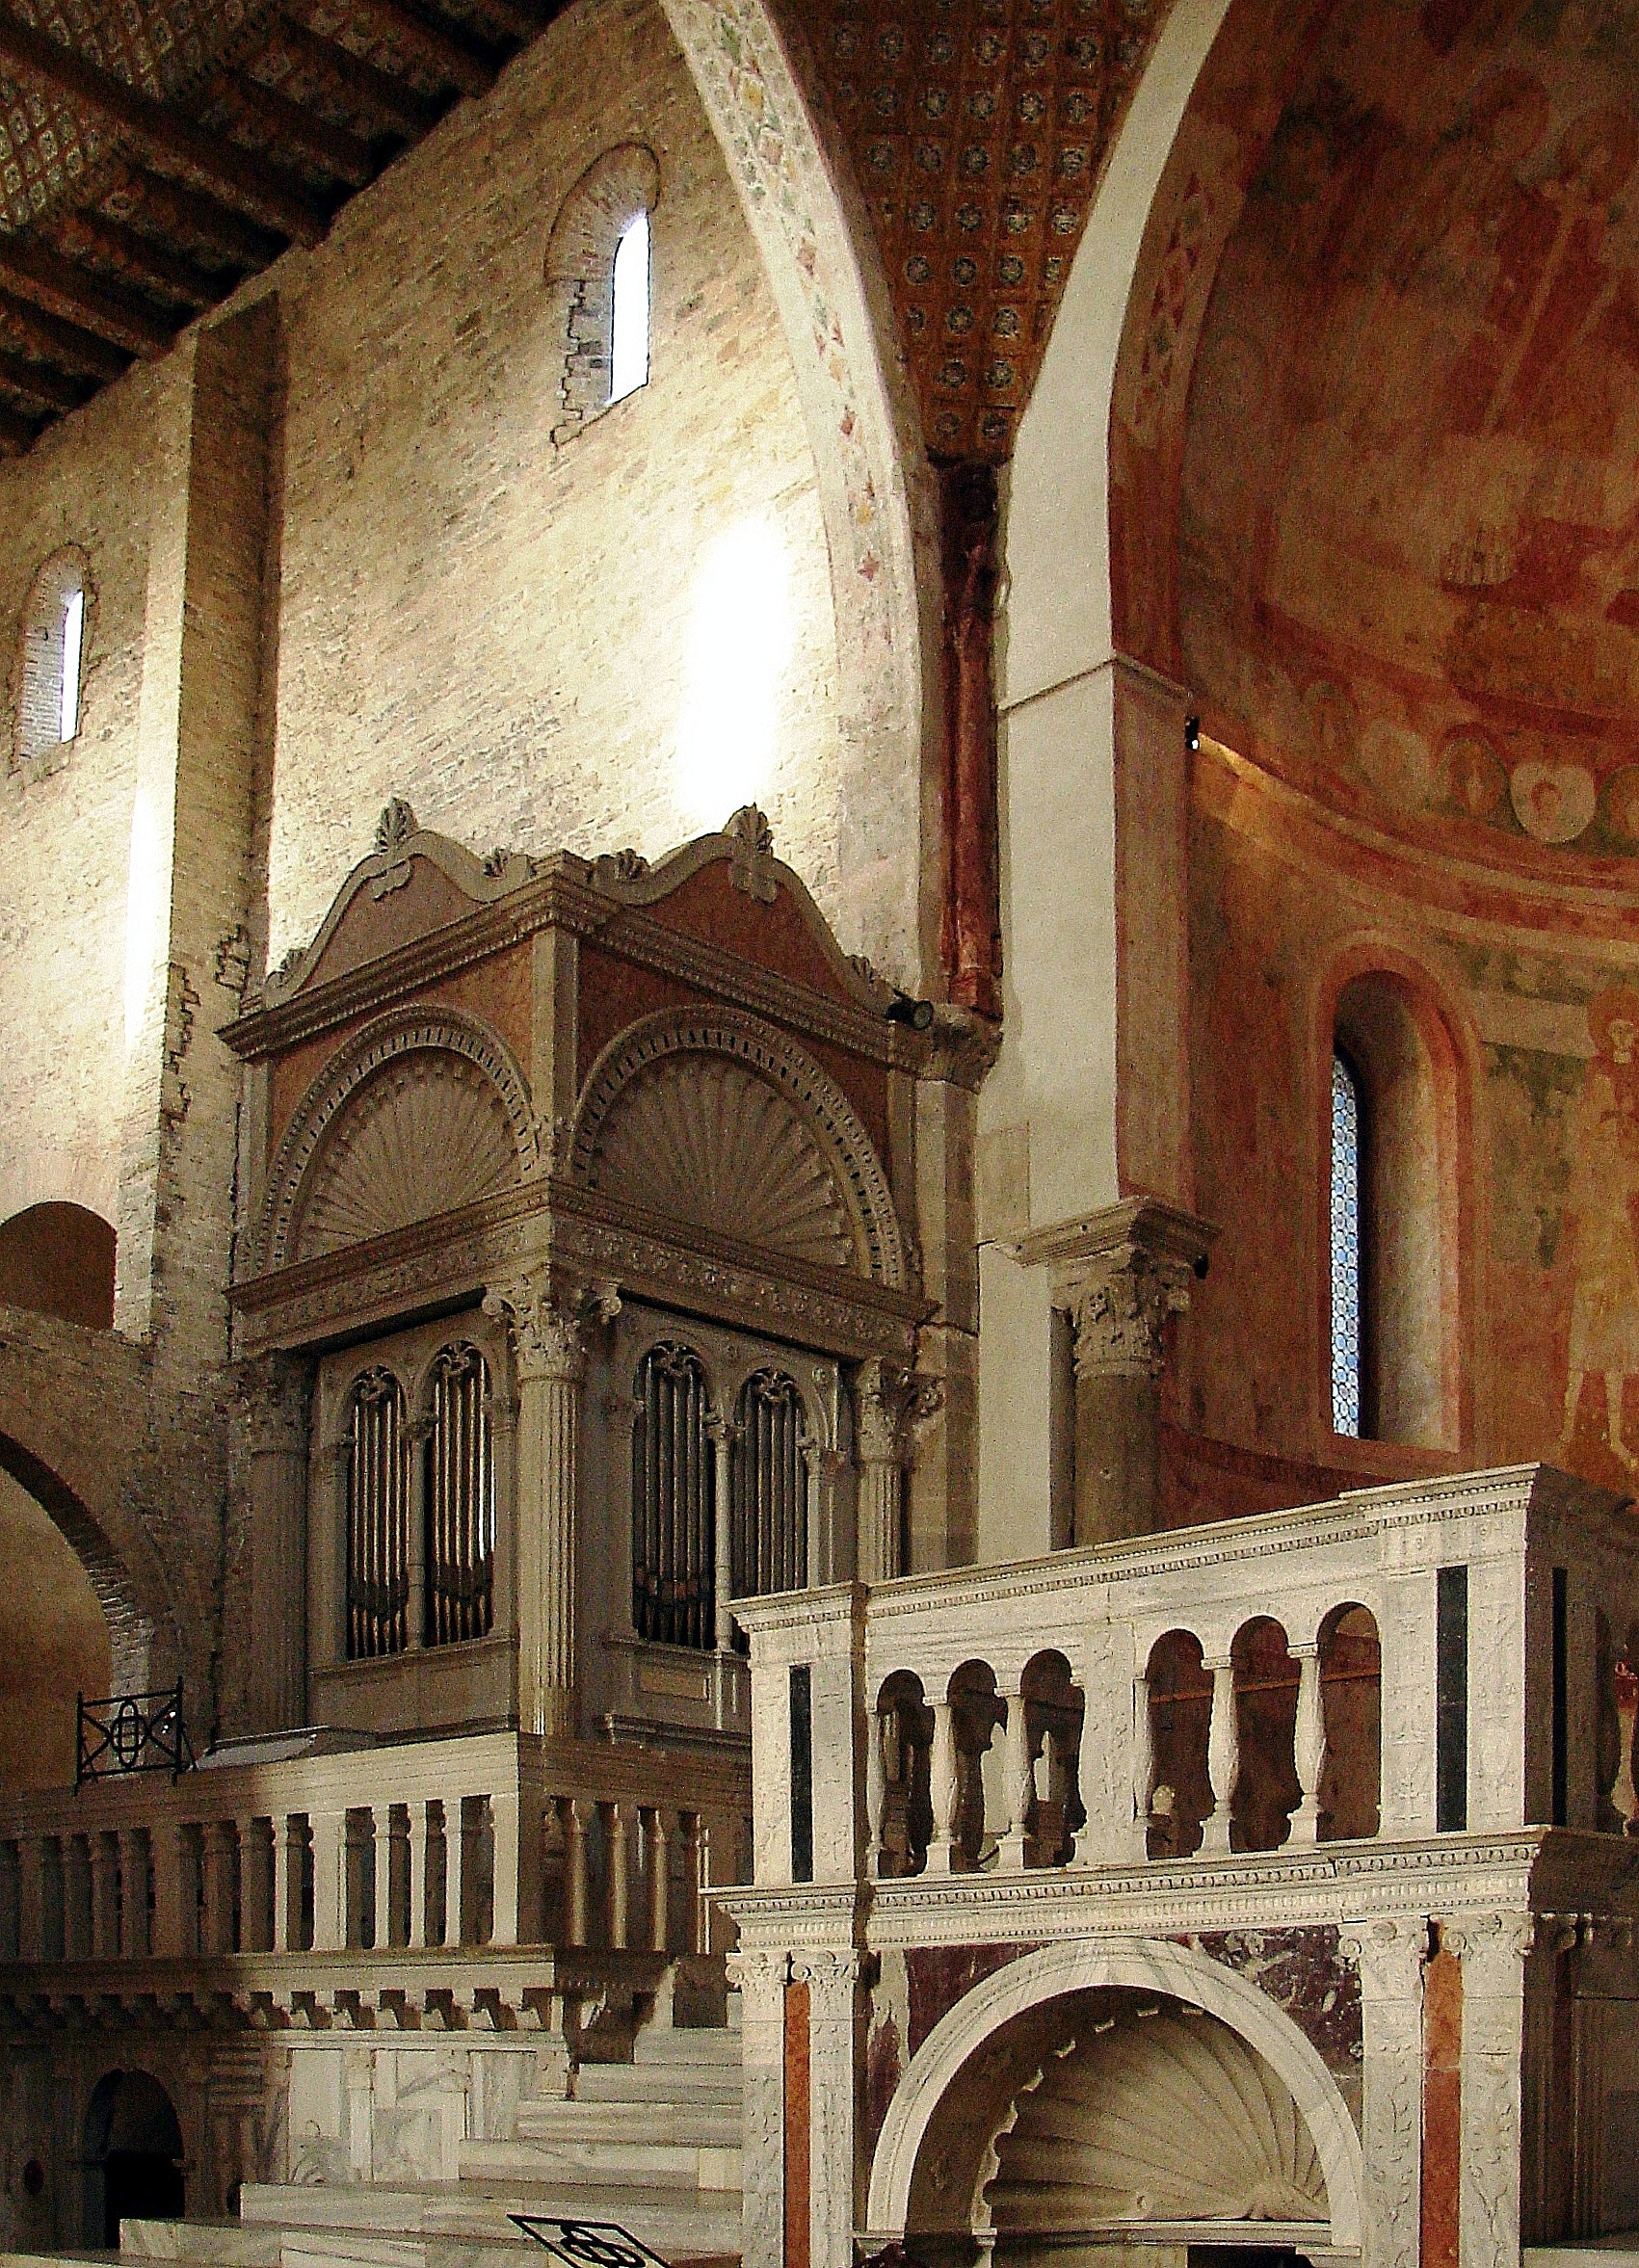
architecture, building, arch, facade, church, cathedral, chapel, place of worship, baptistery, monastery, synagogue, history, organ, basilica, middle ages, friuli, ancient history, byzantine architecture, basilica patriarcale, acquileia, basilica of the patriarch